Stuttgart Hauptbahnhof

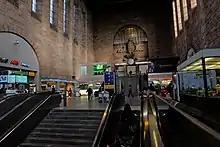
Interior view of the large ticket hall in 2015

The north exit connects the terminal station hall with Friedrichstraße (the B 27); until 2012 it was the only barrier-free access to the station. Originally, the station forecourt, which had a pavilion in the centre, lay in front of the north exit; it was later used as a parking area and included an access to the passage under Arnulf-Klett-Platz. From the summer of 2012 to October 2013, the north exit was closed and the direct access to the Klett passage could not be used as the engineering